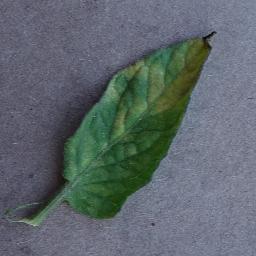
Label: Tomato___Leaf_Mold